Venetian ceruse

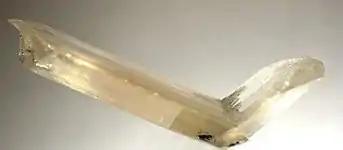
Cerussite, the active ingredient present in Venetian ceruse

The primary active ingredient in Venetian ceruse was white lead (PbCO3·Pb(OH)2) also known as hydrocerrusite, which is a hydrate form of cerrusite. Cerrusite is also known as the heavy metal, lead carbonate (PbCO3), which encourages skin depigmentation.